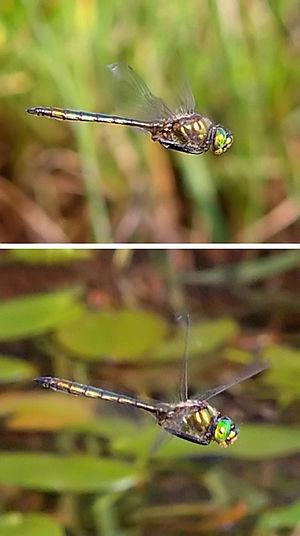
Les libellules émeraude ou chlorocordulies, Somatochlora, sont un genre d'odonates anisoptères de la famille des Corduliidae.